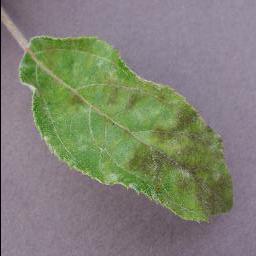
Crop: apple
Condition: scab